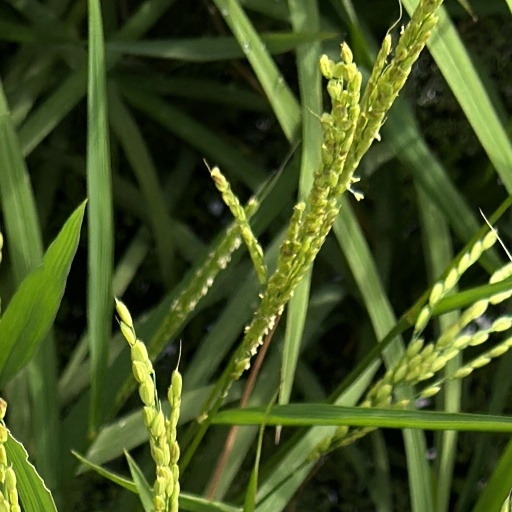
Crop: rice